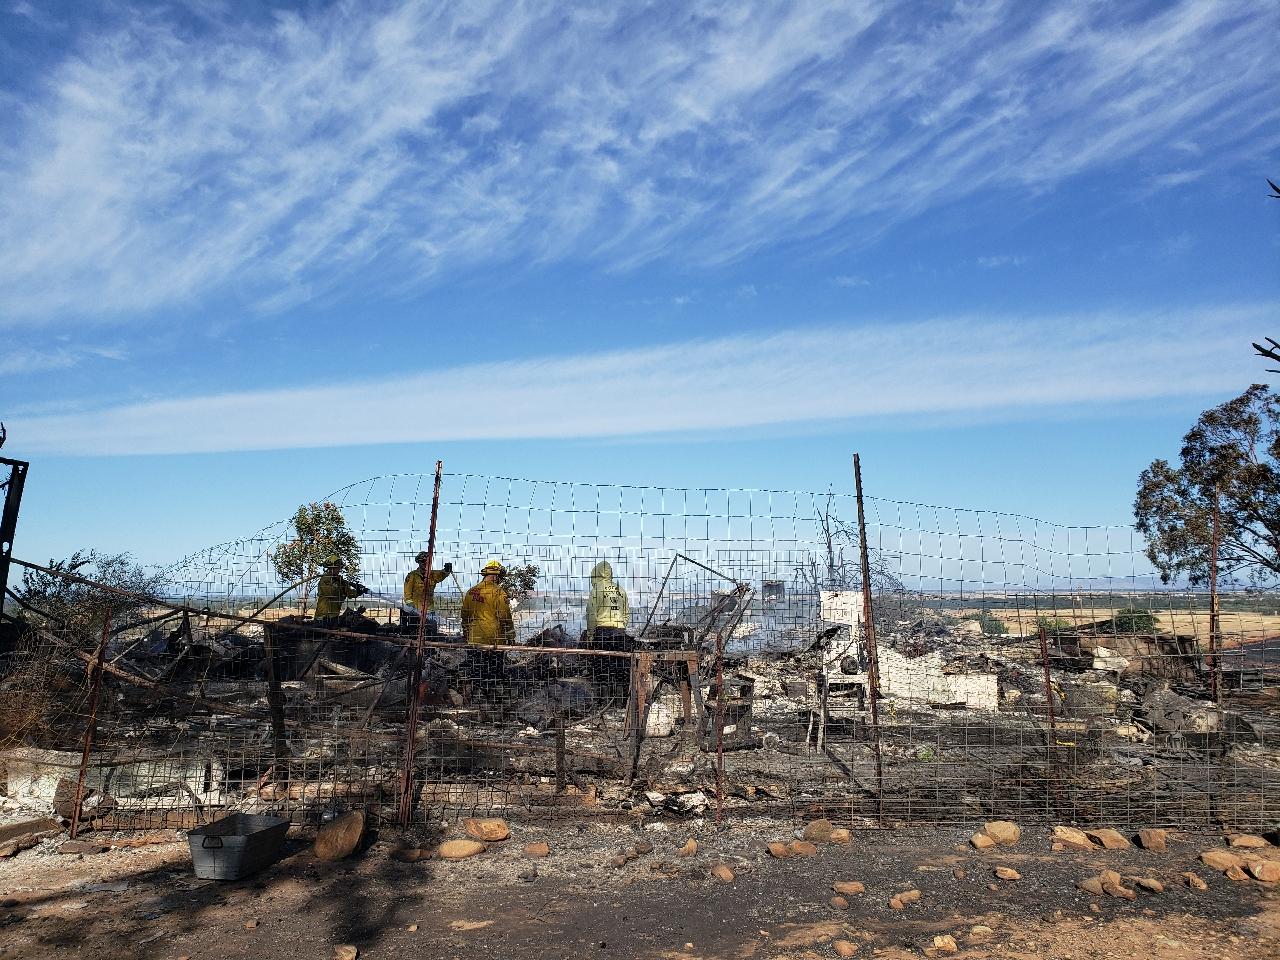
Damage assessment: destroyed